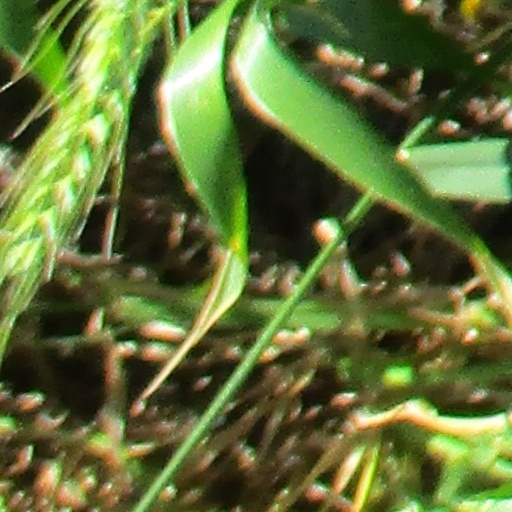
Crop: wheat